Egyptian Expeditionary Force

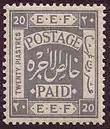
A mint stamp of the Egyptian Expeditionary Force available at EEF post offices in Lebanon.

Formed in the British protectorate of the Sultanate of Egypt, the initially small force was raised to guard the Suez Canal and Egypt. After the withdrawal from the Gallipoli campaign the force grew into a large reserve to provide reinforcements for the Western Front, while the Western Frontier Force fought in the Senussi campaign from 1915 to 1917 and the Eastern Force (EF) defended the canal at the Battle of Romani in August 1916. Following the victory at Romani, part of the Eastern Force pursued the Ottoman invading force back to Palestine after the victories at the Battle of Magdhaba in December 1916 and the Battle of Rafa in January 1917, by which time the Desert Column had been formed within the EF. These victories resulted in the recapture of substantial Egyptian territory and were followed in March and April by two Eastern Force defeats on Ottoman territory, at the First Battle of Gaza and Second Battle of Gaza in southern Palestine.